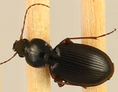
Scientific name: Synuchus impunctatus
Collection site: Harvard Forest & Quabbin Watershed NEON (HARV), plot HARV_005